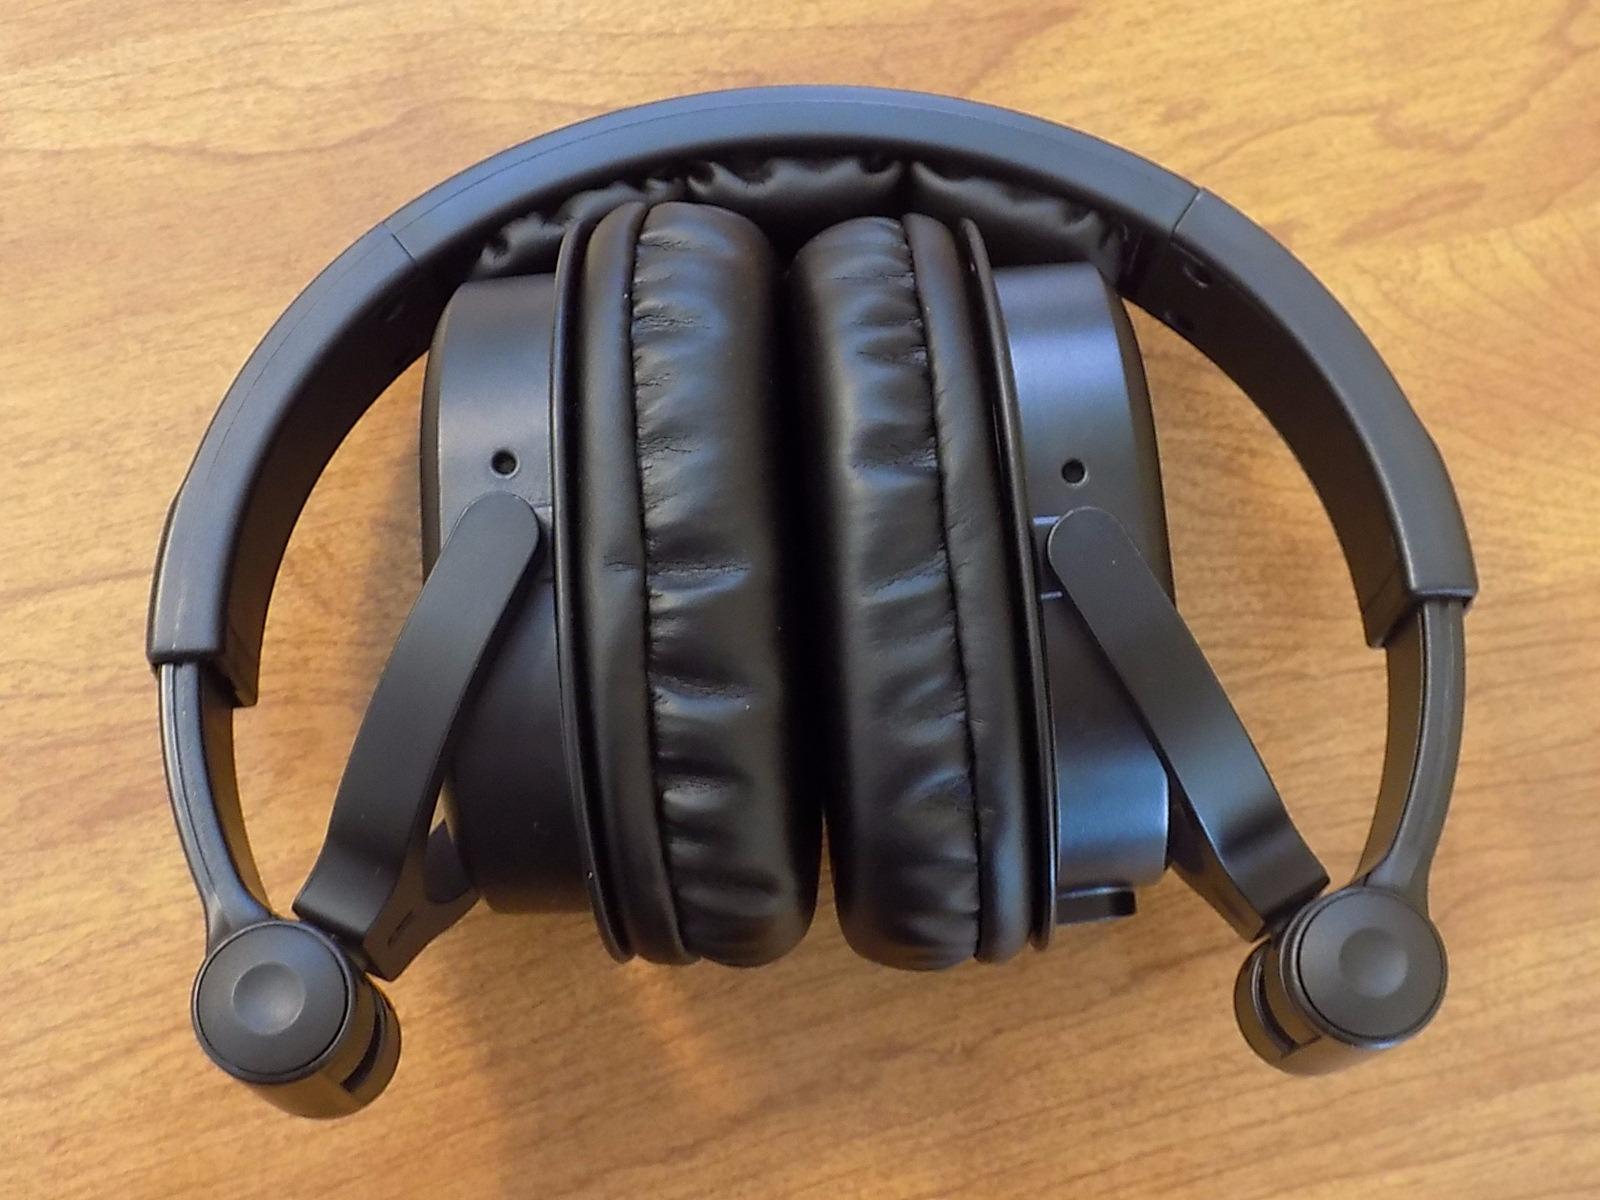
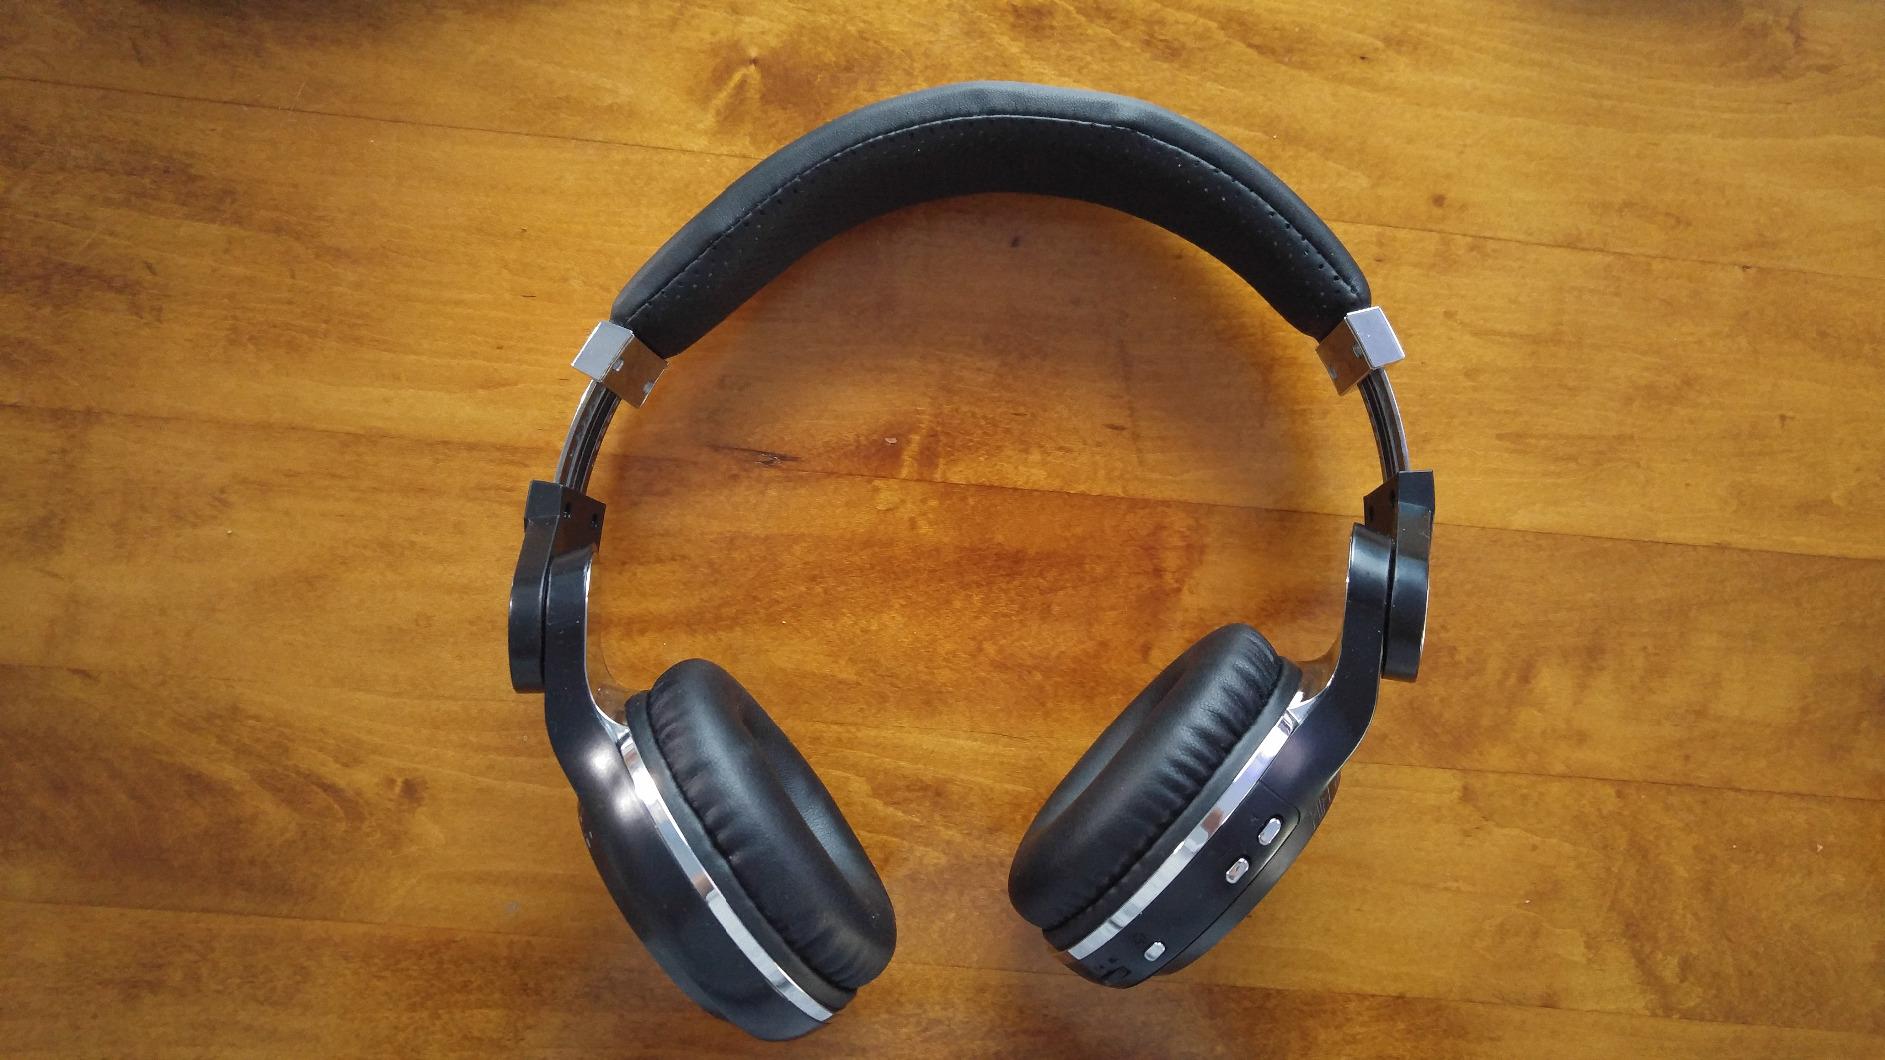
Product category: headphones
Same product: no